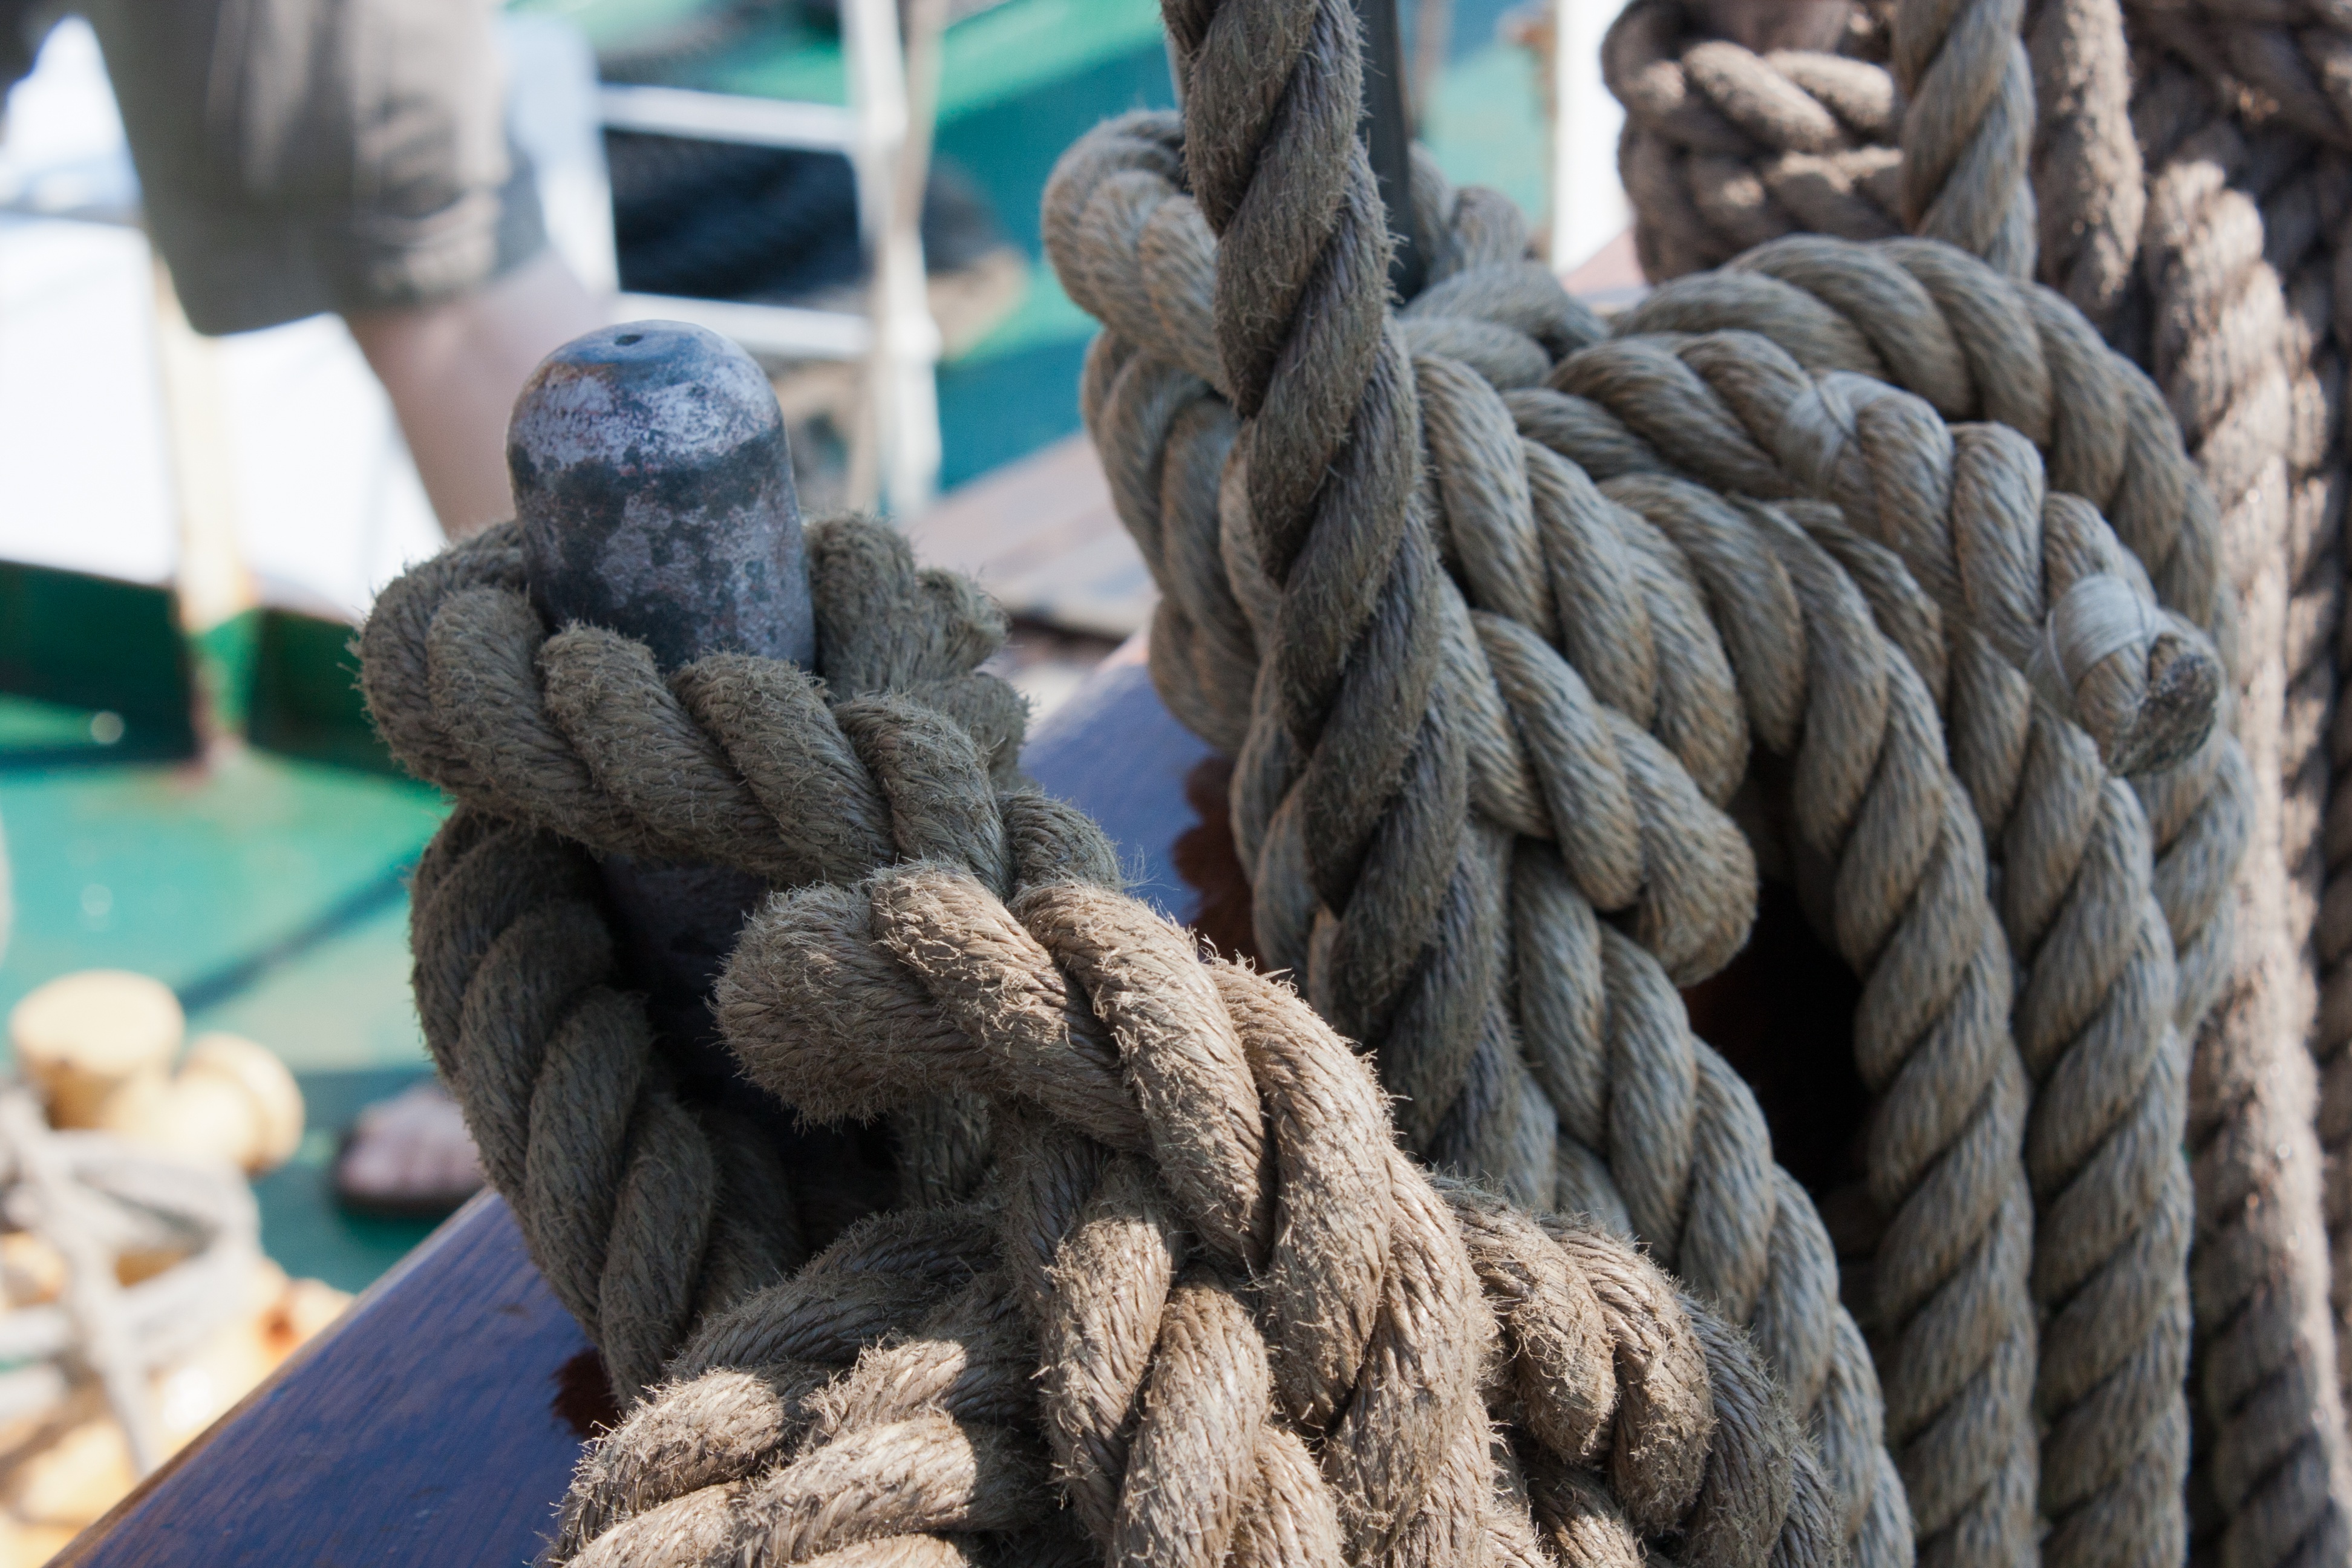
sea, dew, rope, hair, ship, railing, rigging, holiday, material, hairstyle, thread, textile, sailing vessel, masts, historically, woven, canvas, saver, cordage, ship traffic jams, museum ship, hardware accessory